NSB Class 73

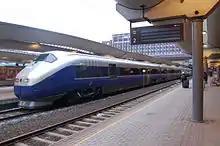
A-series train at Oslo Central Station

The first of the B-series trains were delivered for trial runs on 7 March 2001. In May, NSB stated that they would never be able to operate the trains with the speeds they had previously stated they could, and that at least for the next year, the tilting trains would operate at the same speeds as conventional trains. On 17 September 2001, the trains were put into service on the Bergen Line between Oslo and Bergen. During the following winter, the trains had problems running through snowdrift unless they were running at a sufficiently high speed. Because part of the Bergen Line had frost heave, trains were forced to drive extra slowly, causing trains to get stuck. NSB stated that tests had shown that Class 73 was better able to do this than El 16, which had previously been the main locomotive on the line, although Class 73 did not do as well as the modern El 18. In January 2002, NSB started rebuilding the A-series trains with a larger baggage compartment. This was largely because of insufficient space for passengers to take skis with them.